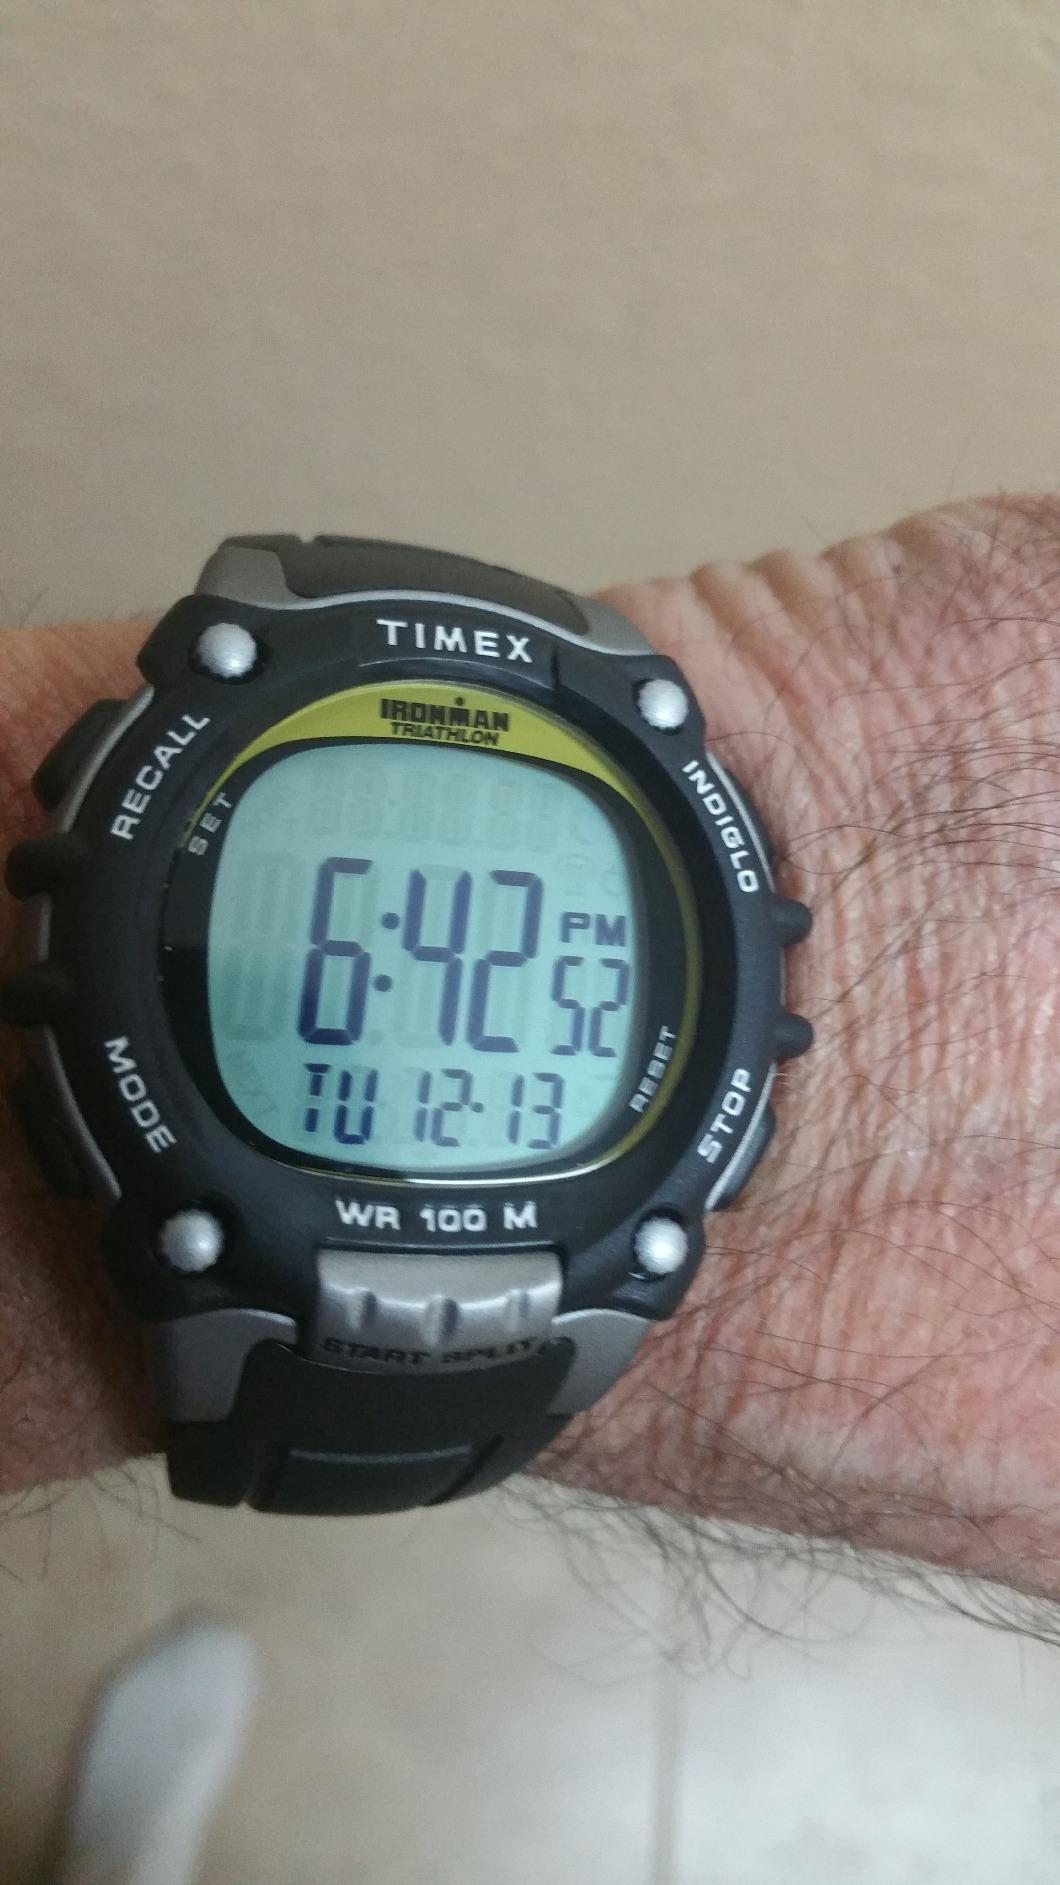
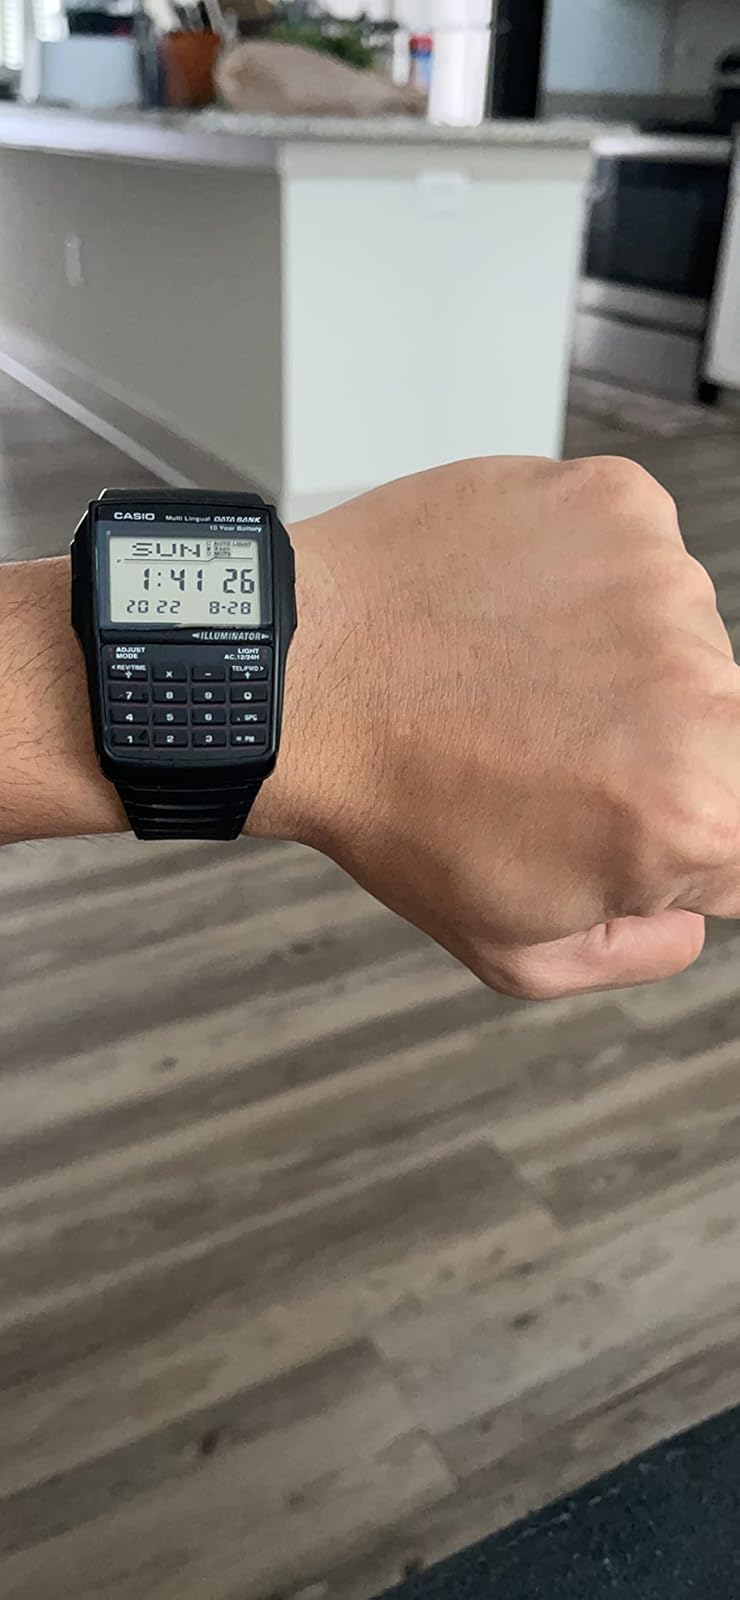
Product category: accessories_watch
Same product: no